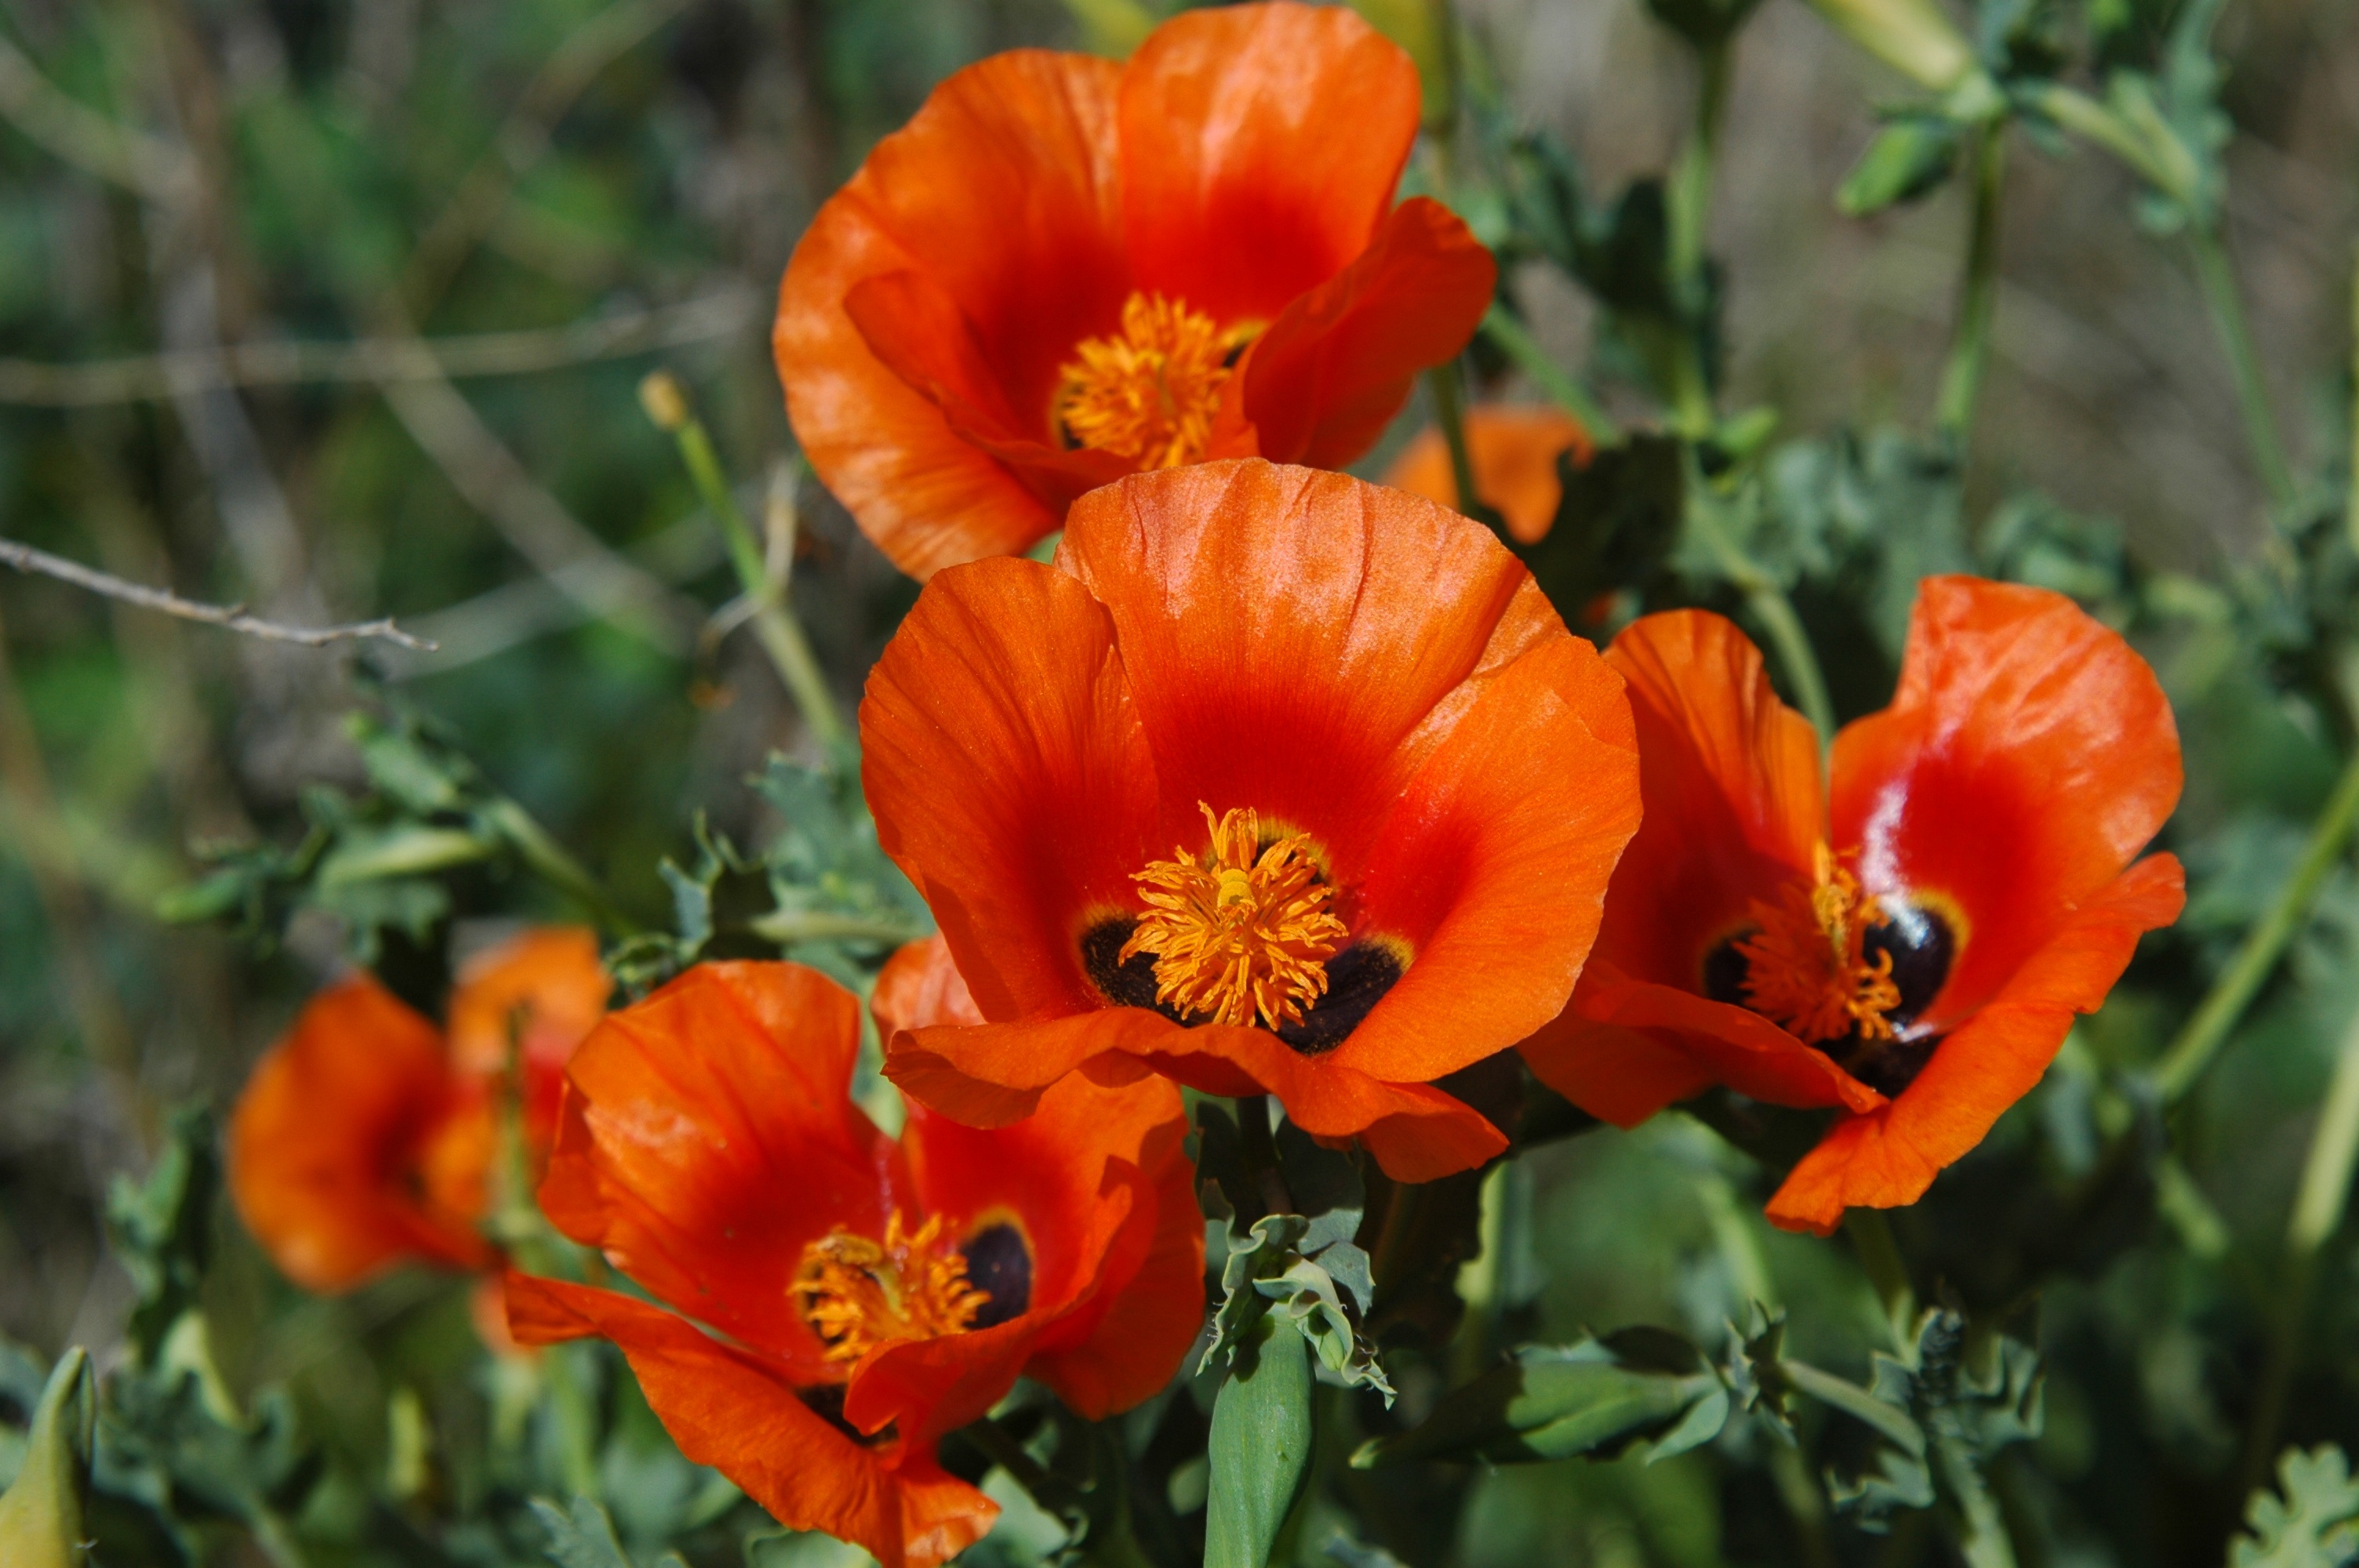
plant, flower, wild, flora, wildflower, daylily, flowering plant, yellow mongoose, pottery from the crack, land plant